Sydney steam tram motor

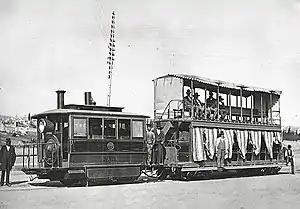
Sydney Steam motor and trailer car, 1879

The Redfern to Botanic Gardens tramway was planned to operate for the duration of the exhibition. It was so popular that an extension to Randwick was opened in 1880. The peak of steam working was reached in 1894, when the tramway's length reached with over 100 steam trams in service. In 1905-6 steam routes were electrified, with the tram motors gradually relegated to outer suburbs.